Lila Meade Valentine

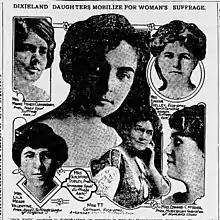

Valentine preferred a "quiet, educational propaganda" approach to organizing support for the suffrage movement; militant and extremist strategies were said to anger her. Public speaking did not come naturally to Valentine, but she understood its importance to the cause. She developed a style that combined a dramatic flair with a fluency with language and a command of facts, winning many over to the cause through her tact and charm.